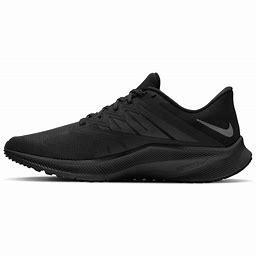
Brand: Nike
Model: Quest 3